Roman Dmowski

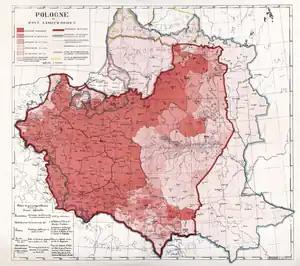
Polish territorial demands at the Paris Peace Conference 1919 (Dmowski's Line) on ethnographical background and borders of Polish–Lithuanian Commonwealth 1772

In 1915, Dmowski, increasingly convinced of Russia's impending defeat, decided that to support the cause of Polish independence he should go abroad to campaign on behalf of Poland in the capitals of the western Allies. During his lobbying efforts, his friends included such opinion makers as the British journalist Wickham Steed. In particular, Dmowski was very successful in France, where he made a very favourable impression on public opinion. He gave a series of lectures at Cambridge University, which impressed the local faculty enough that he was given an honorary doctorate. In August 1917, in Paris, he created a new Polish National Committee aimed at rebuilding a Polish state. That year he also published, at his own expense, "Problems of Central and Eastern Europe", that he soon distributed among numerous English speaking diplomats. He was a vocal critic of Austro-Hungary, and campaigned for the creation of a number of Slavic states (including for the Czechs, as well as non-Slavic Hungarians and Romanians) in its place. Within the Polish political community, he opposed those who supported allying themselves with Germany and Austria-Hungary, including supporters of a vague German proposal for a Regency Kingdom of Poland, with undefined borders, that Germany promised to create after World War I (while in secret, actually planning to strip it of up to 30,000 square kilometres for German colonization after the removal of its Polish population).